Skal vi vædde en million?

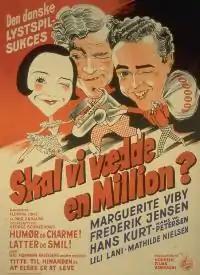
Poster

Skal vi vædde en million? is a 1932 Danish romantic drama film directed by George Schnéevoigt, and written by frequent collaborators Fleming Lynge and Paul Sarauw. The film stars Frederik Jensen and marked the film debut of Marguerite Viby.